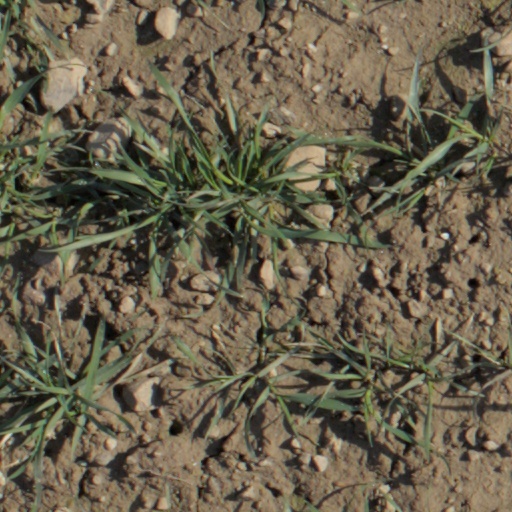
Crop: wheat